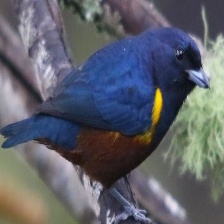
Species: CHESTNET BELLIED EUPHONIA
Scientific name: EUPHONIA PECTORALIS